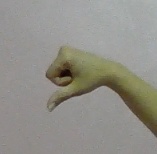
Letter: waw